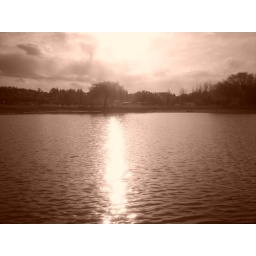
A sunrise reflection taken at the city beach in Oak Harbor, WA. The trees in the background seem to kiss the sky....